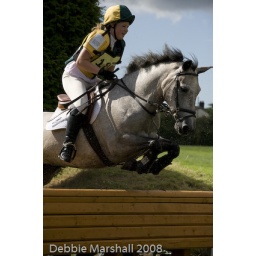
A rider in the British Eventing Horse Trials jumps the fence after the water on the cross country phase.